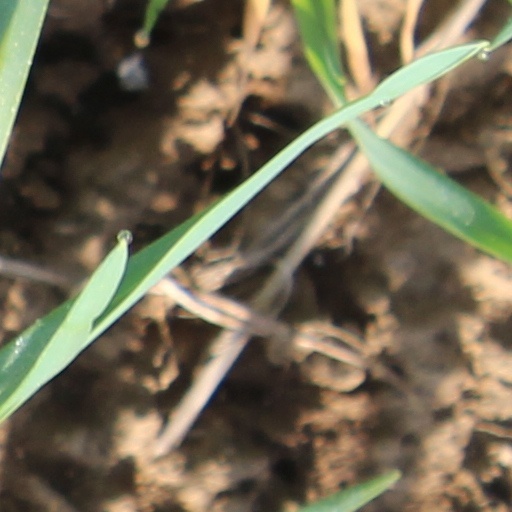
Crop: wheat